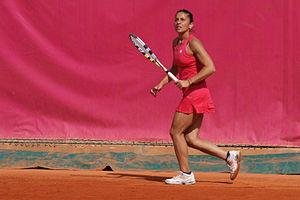
Anna Floris , Open ITF Cagnes-sur-Mer 2012